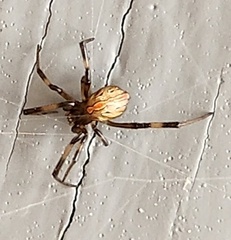
Species: Lactrodectus_hesperus